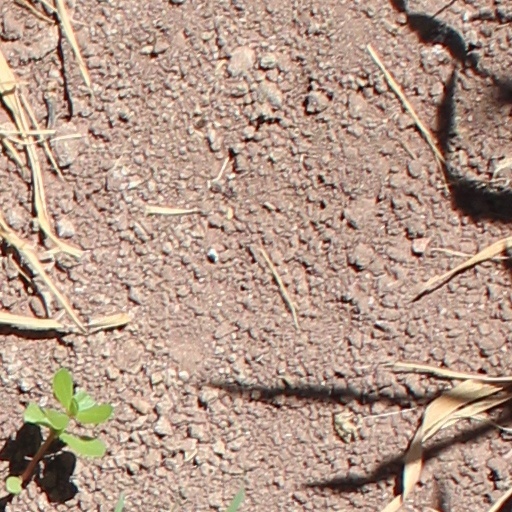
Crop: wheat